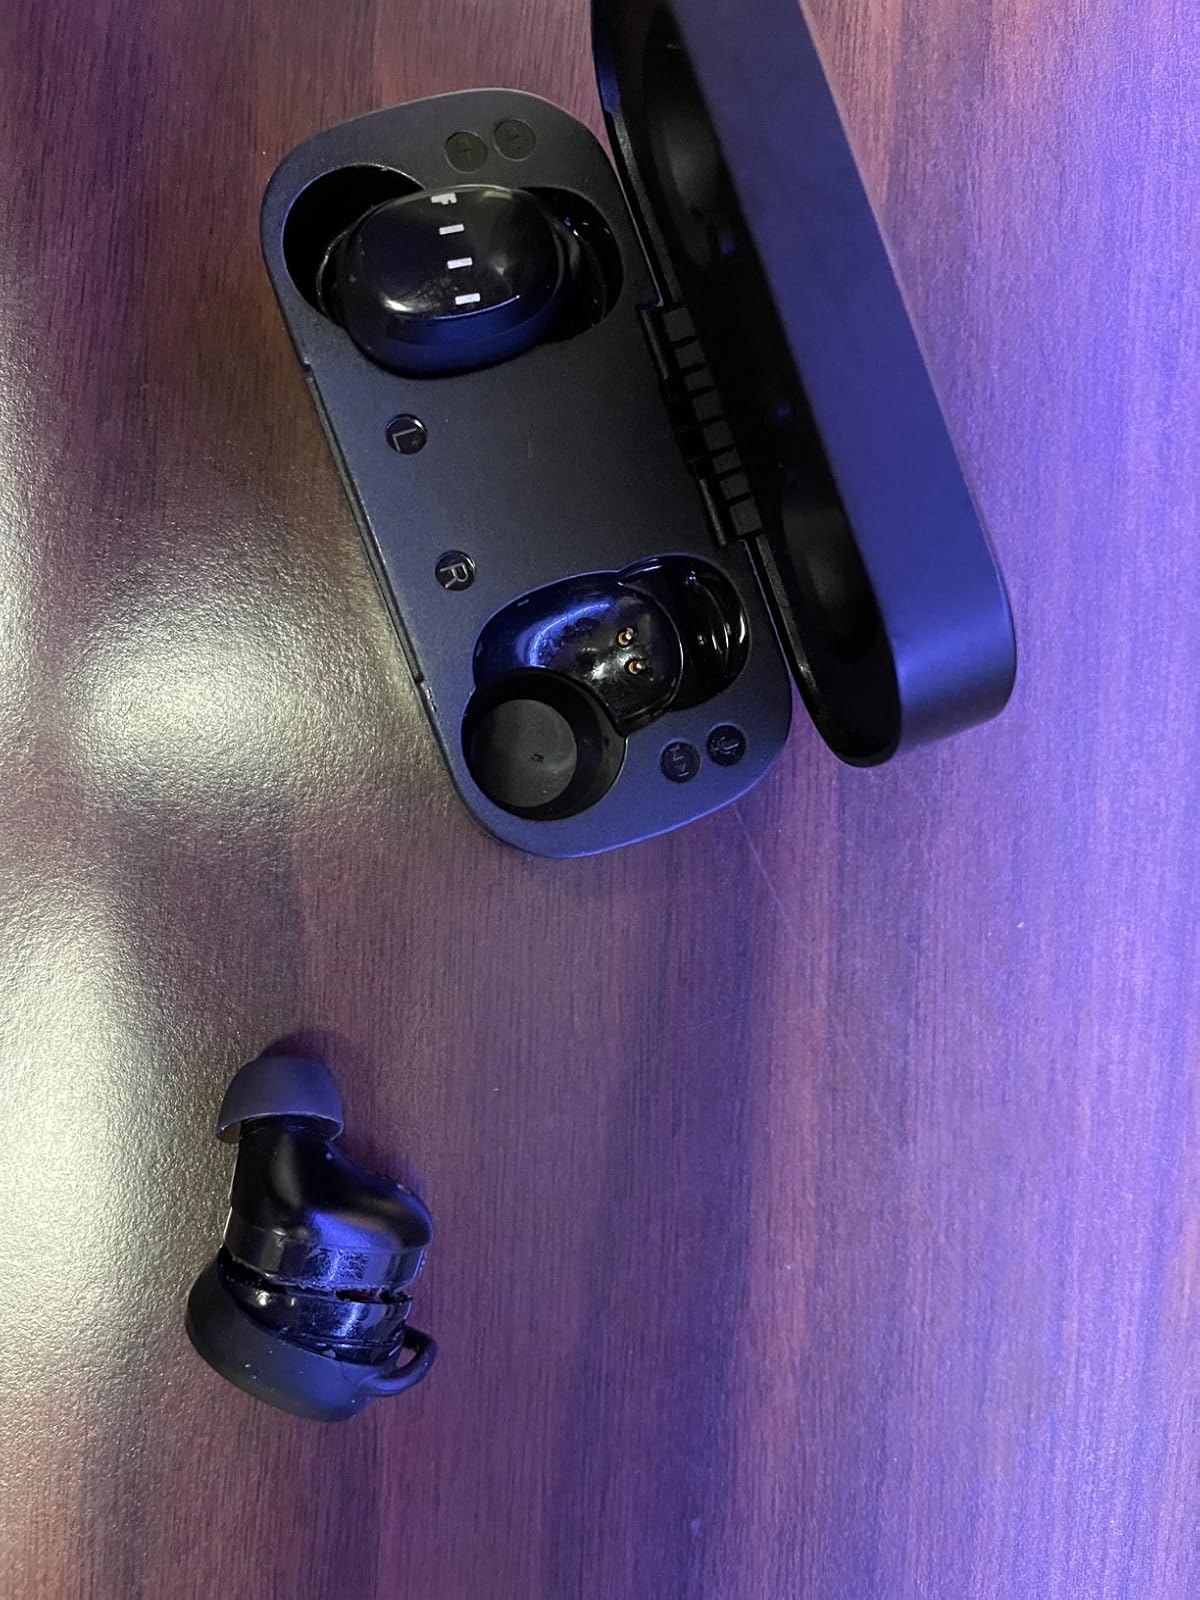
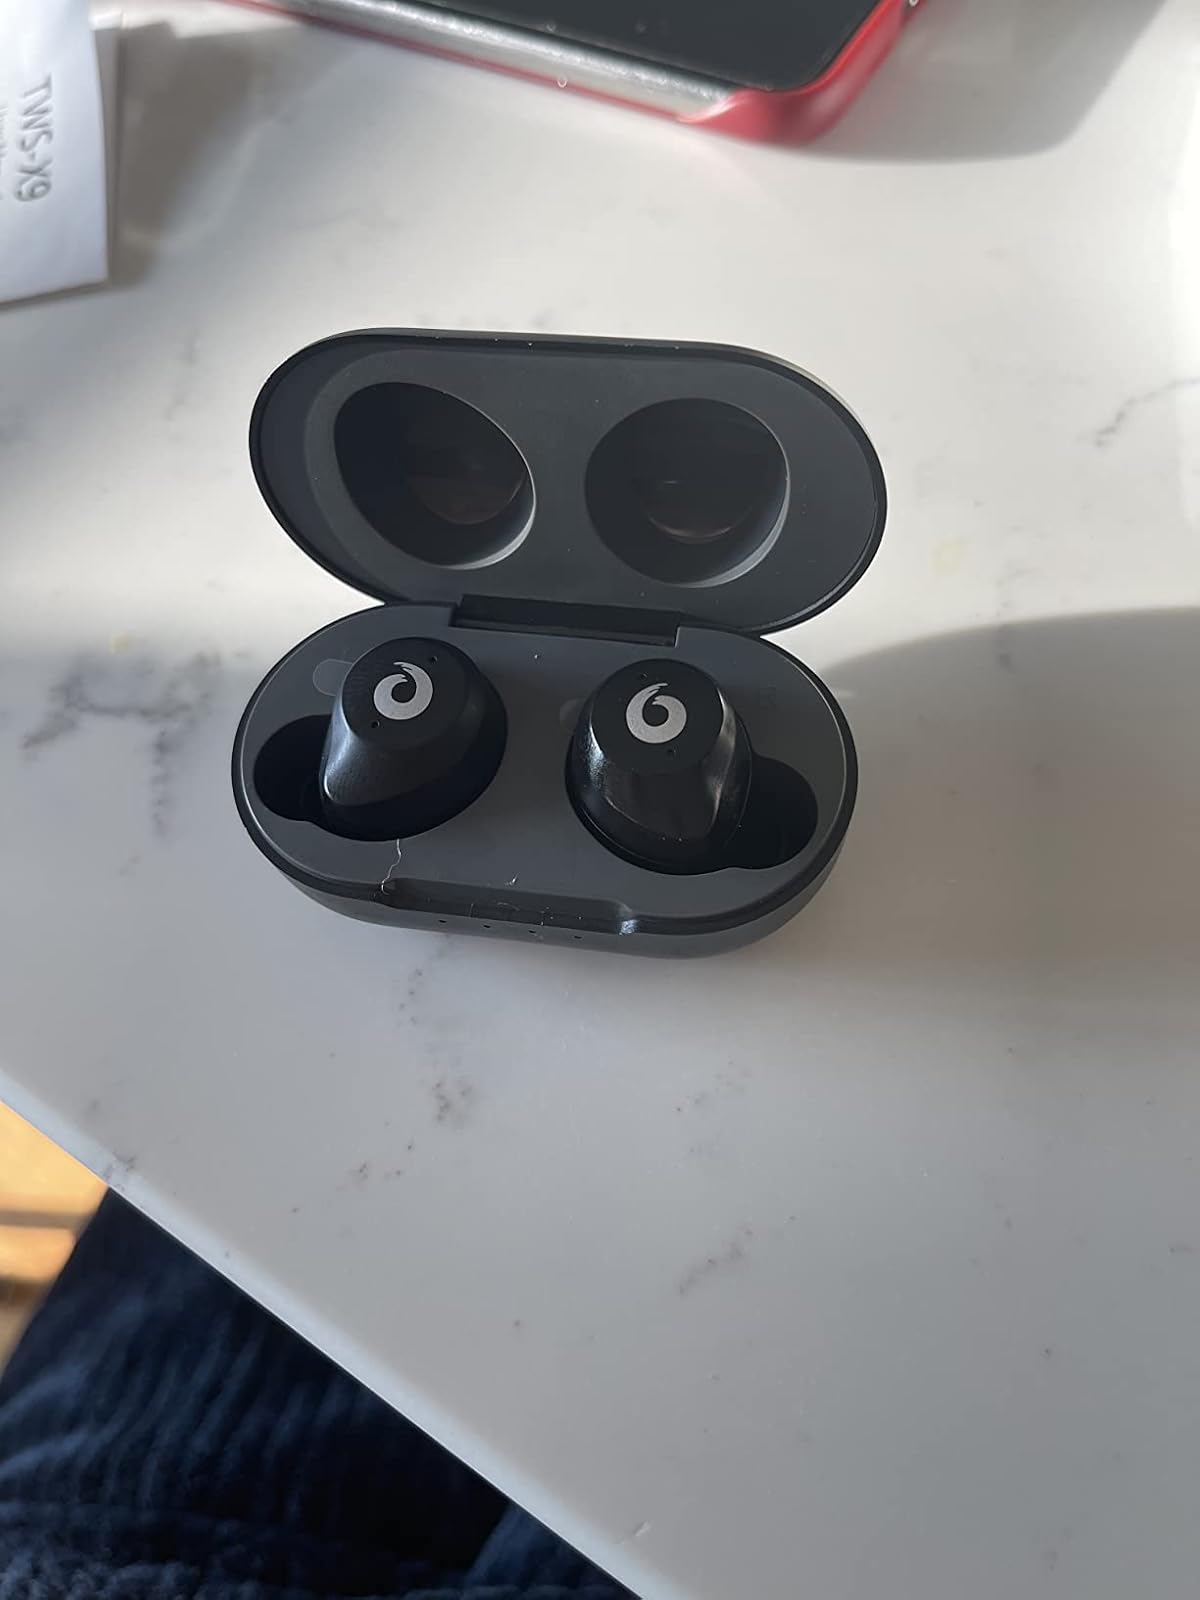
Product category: earbuds
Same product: no